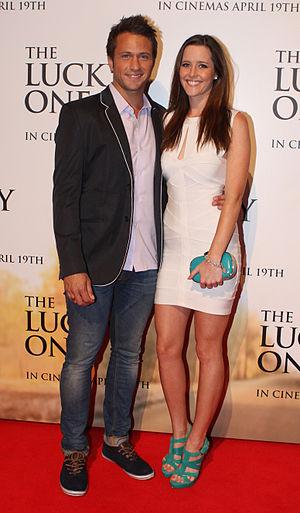
Matt Doran, né le 30 mars 1976 à Sydney, est un acteur australien.